Ordos culture

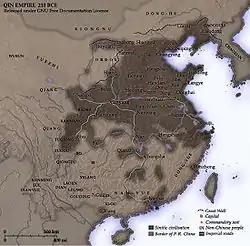
The Ordos people were located at the doorstep of Qin China, and were just east of the Yuezhi in the 3rd century BCE.

The Ordos are thought to be the easternmost of the Iranian peoples of the Eurasian Steppe, just to the east of the better-known Yuezhi, also an Indo-European-speaking people. Because the people represented in archaeological finds tend to display Europoid features, also earlier noted by Otto J. Maenchen-Helfen, Iaroslav Lebedynsky suggests the Ordos culture had "a Scythian affinity". Other scholars have associated it with the Yuezhi or the Palaeo-Siberians (specifically, Yeniseians). The weapons found in tombs throughout the steppes of the Ordos are very close to those of the Scythians and Saka. The Ordos culture has strong similarities with the Shajing culture in Gansu to the west, the Saka culture of the Xinjiang, and the Upper Xiajiadian culture of Liaoning to the northeast.